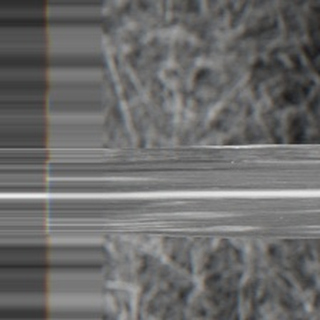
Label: sugarcane_bacterial_blight